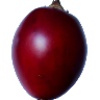
Label: Tamarillo 1